Yellow Peril

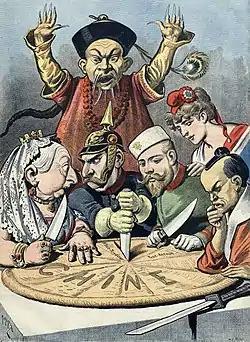
"China: The Cake of Kings and ... of Emperors": An angry Mandarin watches Queen Victoria (Britain), Kaiser Wilhelm II (Germany), Tsar Nicholas II (Russia), Marianne (France), and Emperor Meiji (Japan) discuss their partitioning of China.

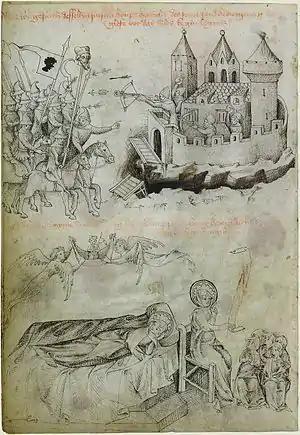
The European collective memory of the Yellow Peril includes the Mongols' display of the severed head of Duke Henry II of Silesia, in Legnica.

On 27 July 1900, Kaiser Wilhelm II gave the racist "Hunnenrede" (Hun speech) exhorting his soldiers to barbarism and that Imperial German soldiers depart Europe for China and suppress the Boxer Rebellion by acting like "Huns" and committing atrocities against the Chinese (Boxer and civilian):